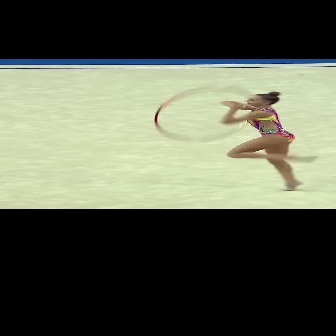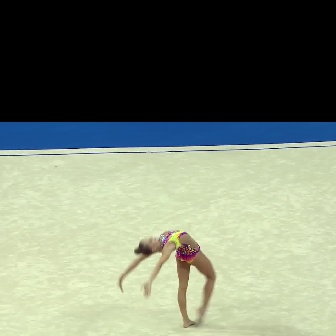
  Please identify the target specified by the bounding box [217,91,317,190] in the first image and locate it in the second image. Return the coordinates in [x_min,y_min,x_max,y_max] format.
Answer: [117,228,216,327]